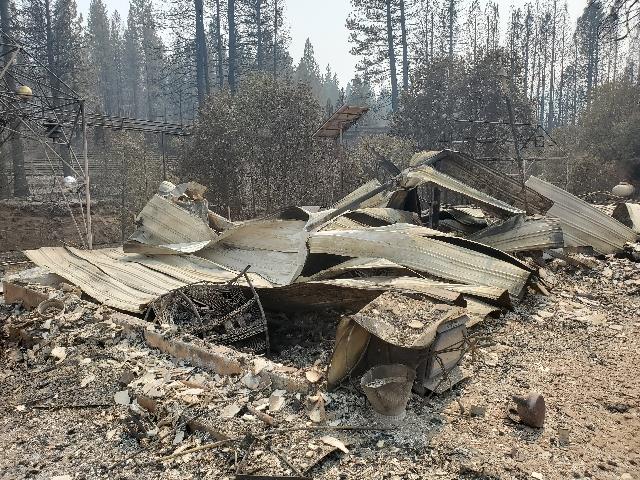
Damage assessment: destroyed